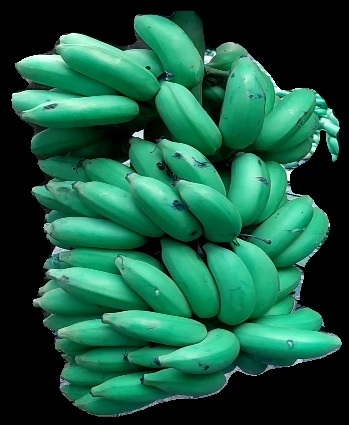
Variety: elakki-bale
Grade: grade1